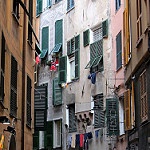
Scene: Outdoor